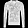
Label: Pullover